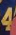
Number: 4